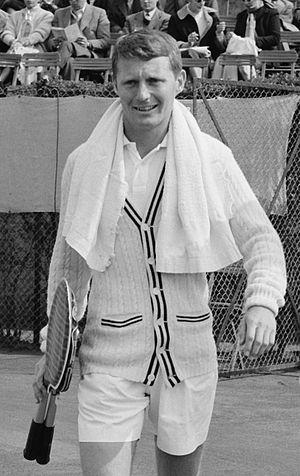
Ham Richardson, né le 24 août 1933 à Bâton-Rouge et décédé le 5 novembre 2006, est un joueur de tennis américain.